Philip Türje

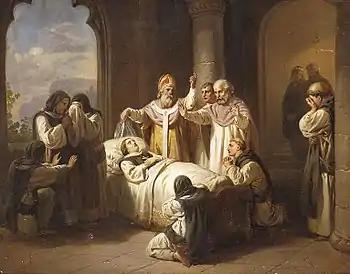
Philip Türje was present at the death of St. Margaret in January 1270, a painting by József Molnár (1857)

Béla IV died on 3 May 1270 after 35 years of reign. According to his last will and testament, he was buried in the church of the Conventual Franciscans in Esztergom, next to his youngest son Béla, who predeceased him. However, as 15th-century historian Antonio Bonfini recorded, Philip had his corpse transferred to the Esztergom Cathedral and reburied him amid bright ceremony. Upon the intervention of the Holy See, the Minorites only succeeded in regaining Béla's remains after a long lawsuit. After Béla's death, his daughter, Anna, seized the royal treasury and fled to Bohemia, while other lords rebelled against the rightful heir. Arriving from his province in Eastern Hungary, Duke Stephen immediately left Székesfehérvár for Esztergom to ensure the safety of coronation jewelry. Following that Duke Stephen and Archbishop Philip jointly returned to Székesfehérvár, where Philip crowned him in early June 1270. Although Philip was replaced as royal chancellor by Stephen V's loyal prelate Stephen II Báncsa, the "ispánate" of Esztergom was granted to the Archdiocese of Esztergom on 18 May 1270, thus Philip became the first perpetual count (or "ispán") ever in Hungarian history. Since then the archbishops were simultaneously also styled as "ispán"s of Esztergom County with some minor interruptions until the 20th century. Philip was involved in the peace attempts between Stephen and Ottokar in the summer of 1270. He sent his chancellor Anthony (also a legal scholar and archdeacon of Sasvár) to escort Stephen's envoys to the Bohemian court.